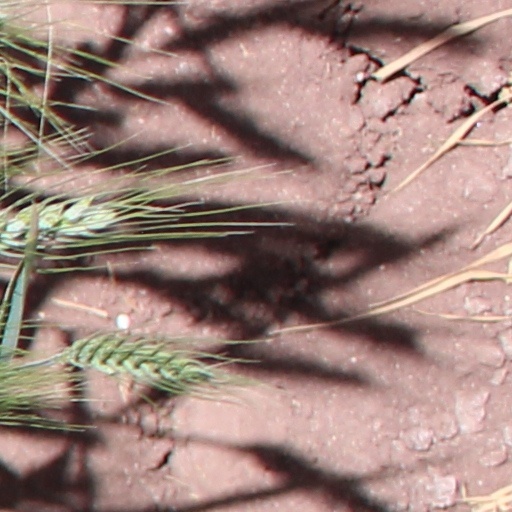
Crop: wheat